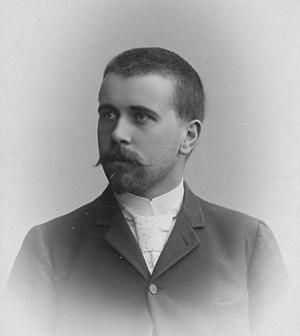
Ernst Leonard Lindelöf est un mathématicien finlandais suédophone qui travailla principalement en analyse complexe et en théorie des équations différentielles.